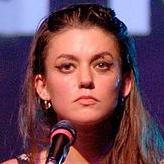
Age: 27